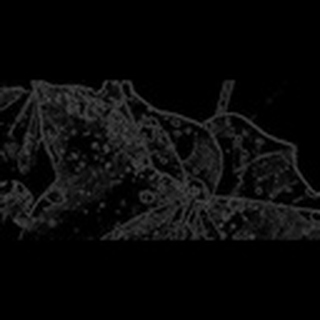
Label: cotton_target_spot